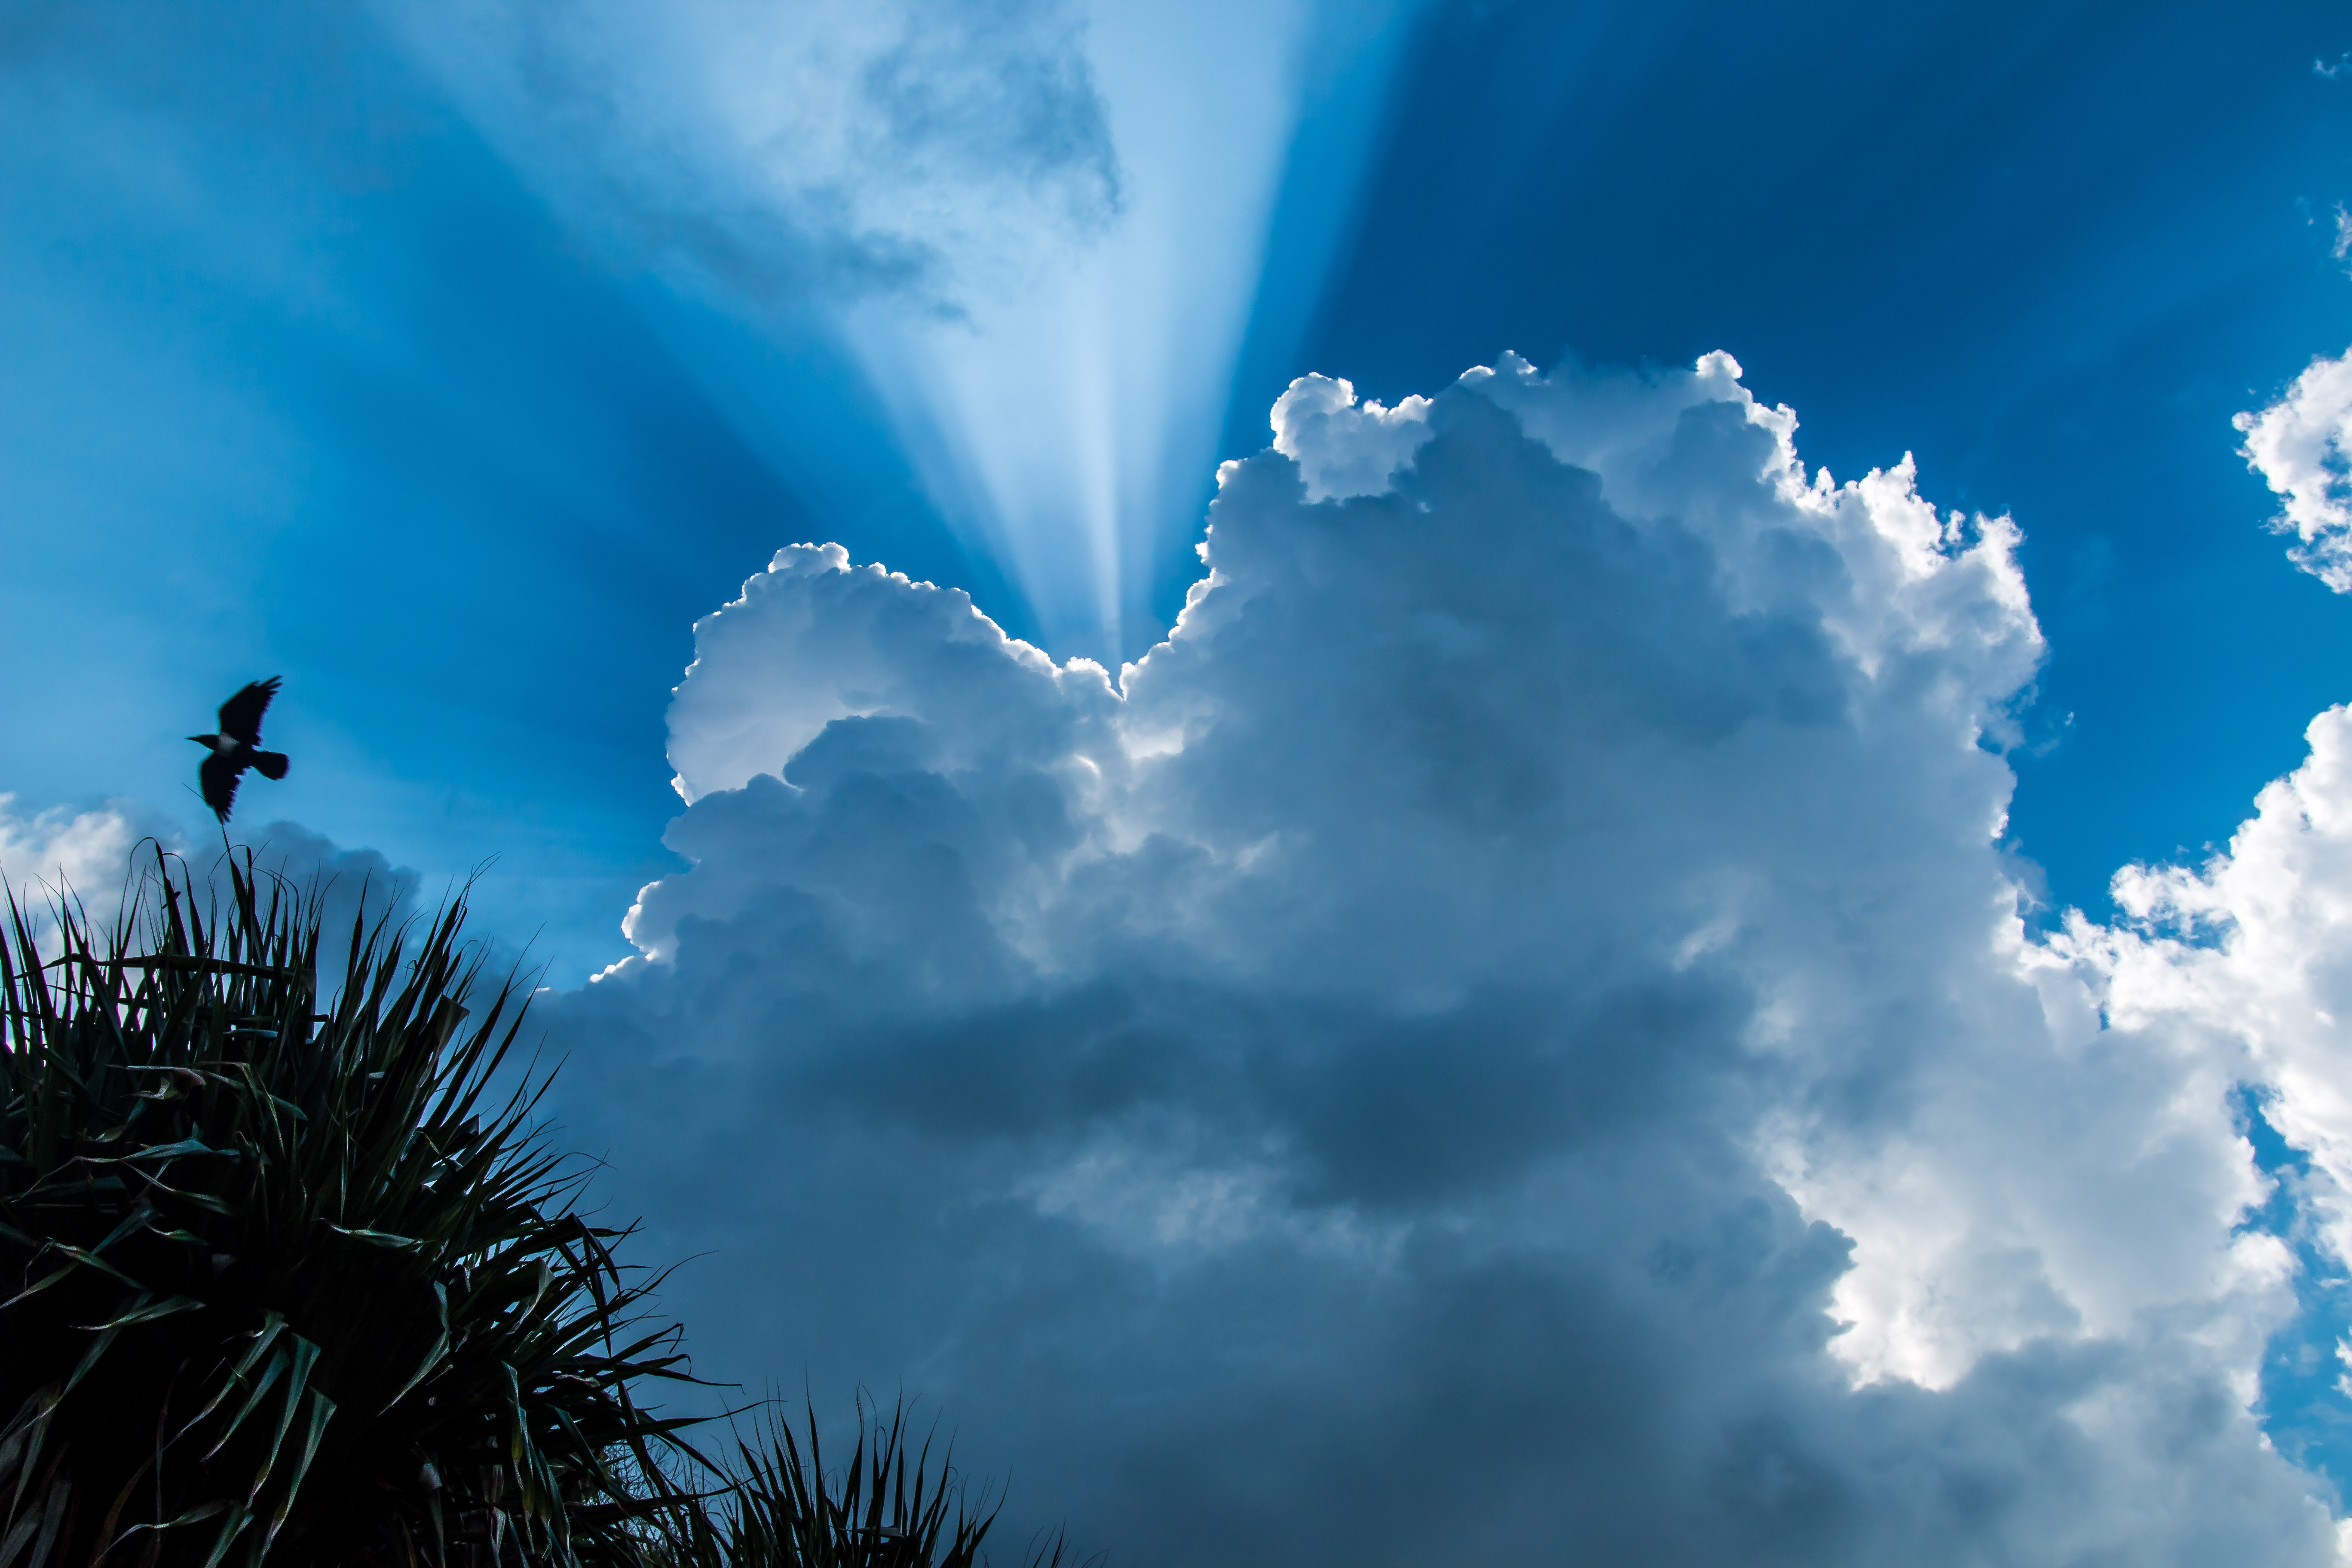
sky, cloud, blue, daytime, cumulus, nature, natural landscape, atmosphere, meteorological phenomenon, tree, sunlight, calm, plant, photography